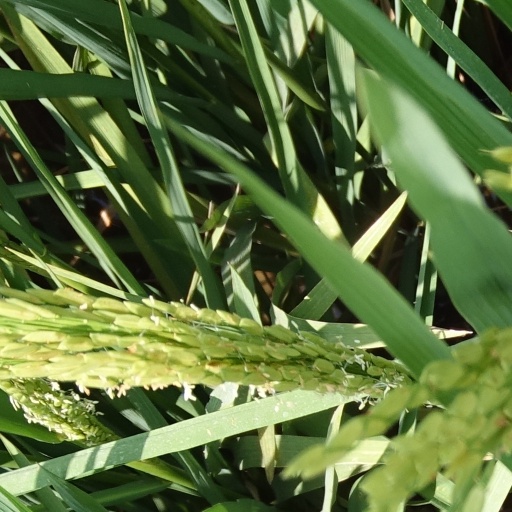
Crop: rice